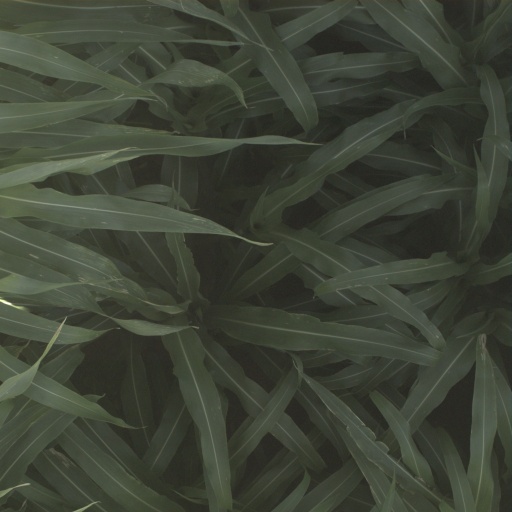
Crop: sorghum